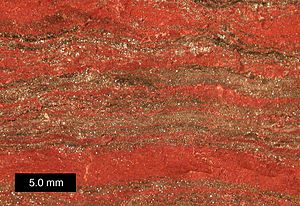
Båndet jernformation / Relation til atmosfærisk iltning
Nærbillede af båndet jernformation eksemplar fra øvre Michigan. Skalalinjen er 5,0 mm.
Båndet jernformation er distinkte enheder af sedimentære bjergarter, som næsten altid er fra superæonen Prækambrium. En typisk BIF består af repeterende, tynde lag af jernoxider, enten magnetit eller hæmatit, vekslende med bånd af jernfattige skiferler and kiseljord. Nogle af disse ældste klippeformationer, dannedes for over 3,7 milliarder år siden, omfatter båndet jernformation. Båndede lag rige på jern var en almindelig karakteristisk sedimentær aflejringer i det meste af jordens tidlige historie men er nu sjældne. Post-Prækambrium jernsten har generelt en anden herkomst.